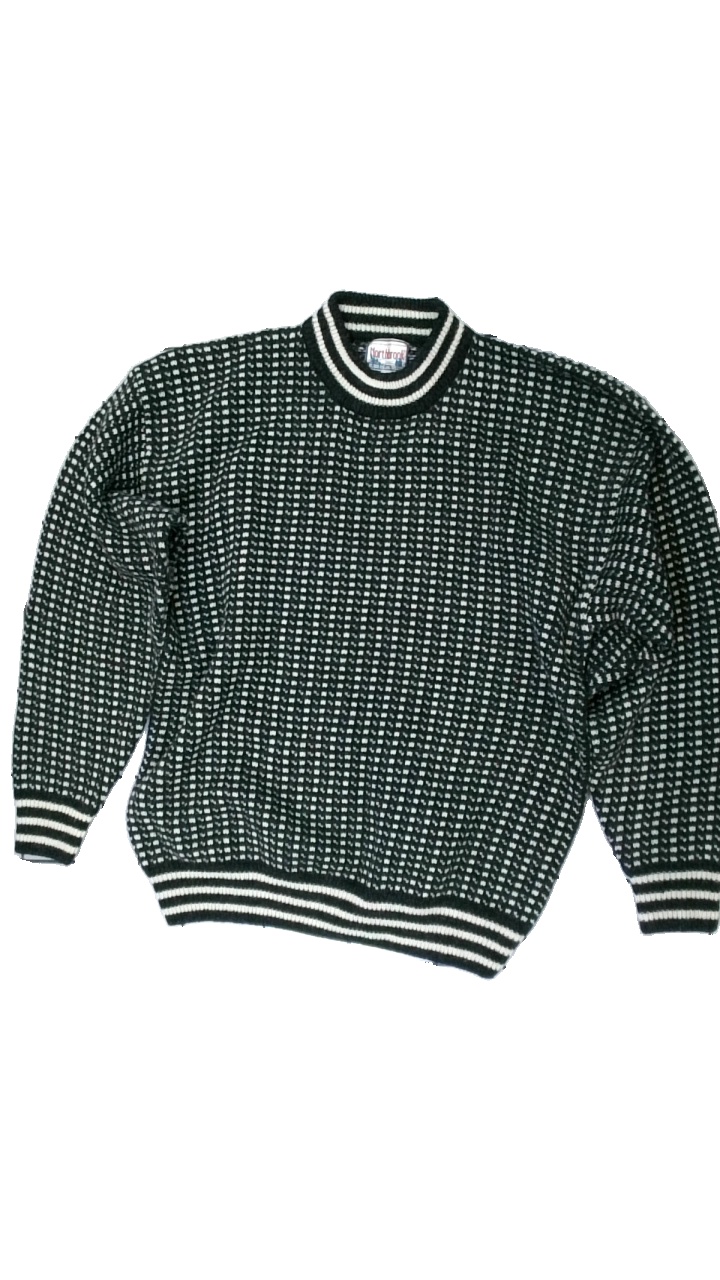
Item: Sweater (Men)
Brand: Northbrook
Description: stickad tröja med mönster som typ prickar
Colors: Black, White
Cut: Regular
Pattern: Dots
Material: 100% wool
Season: All
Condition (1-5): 5
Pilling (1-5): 5
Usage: Reuse
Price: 50-100